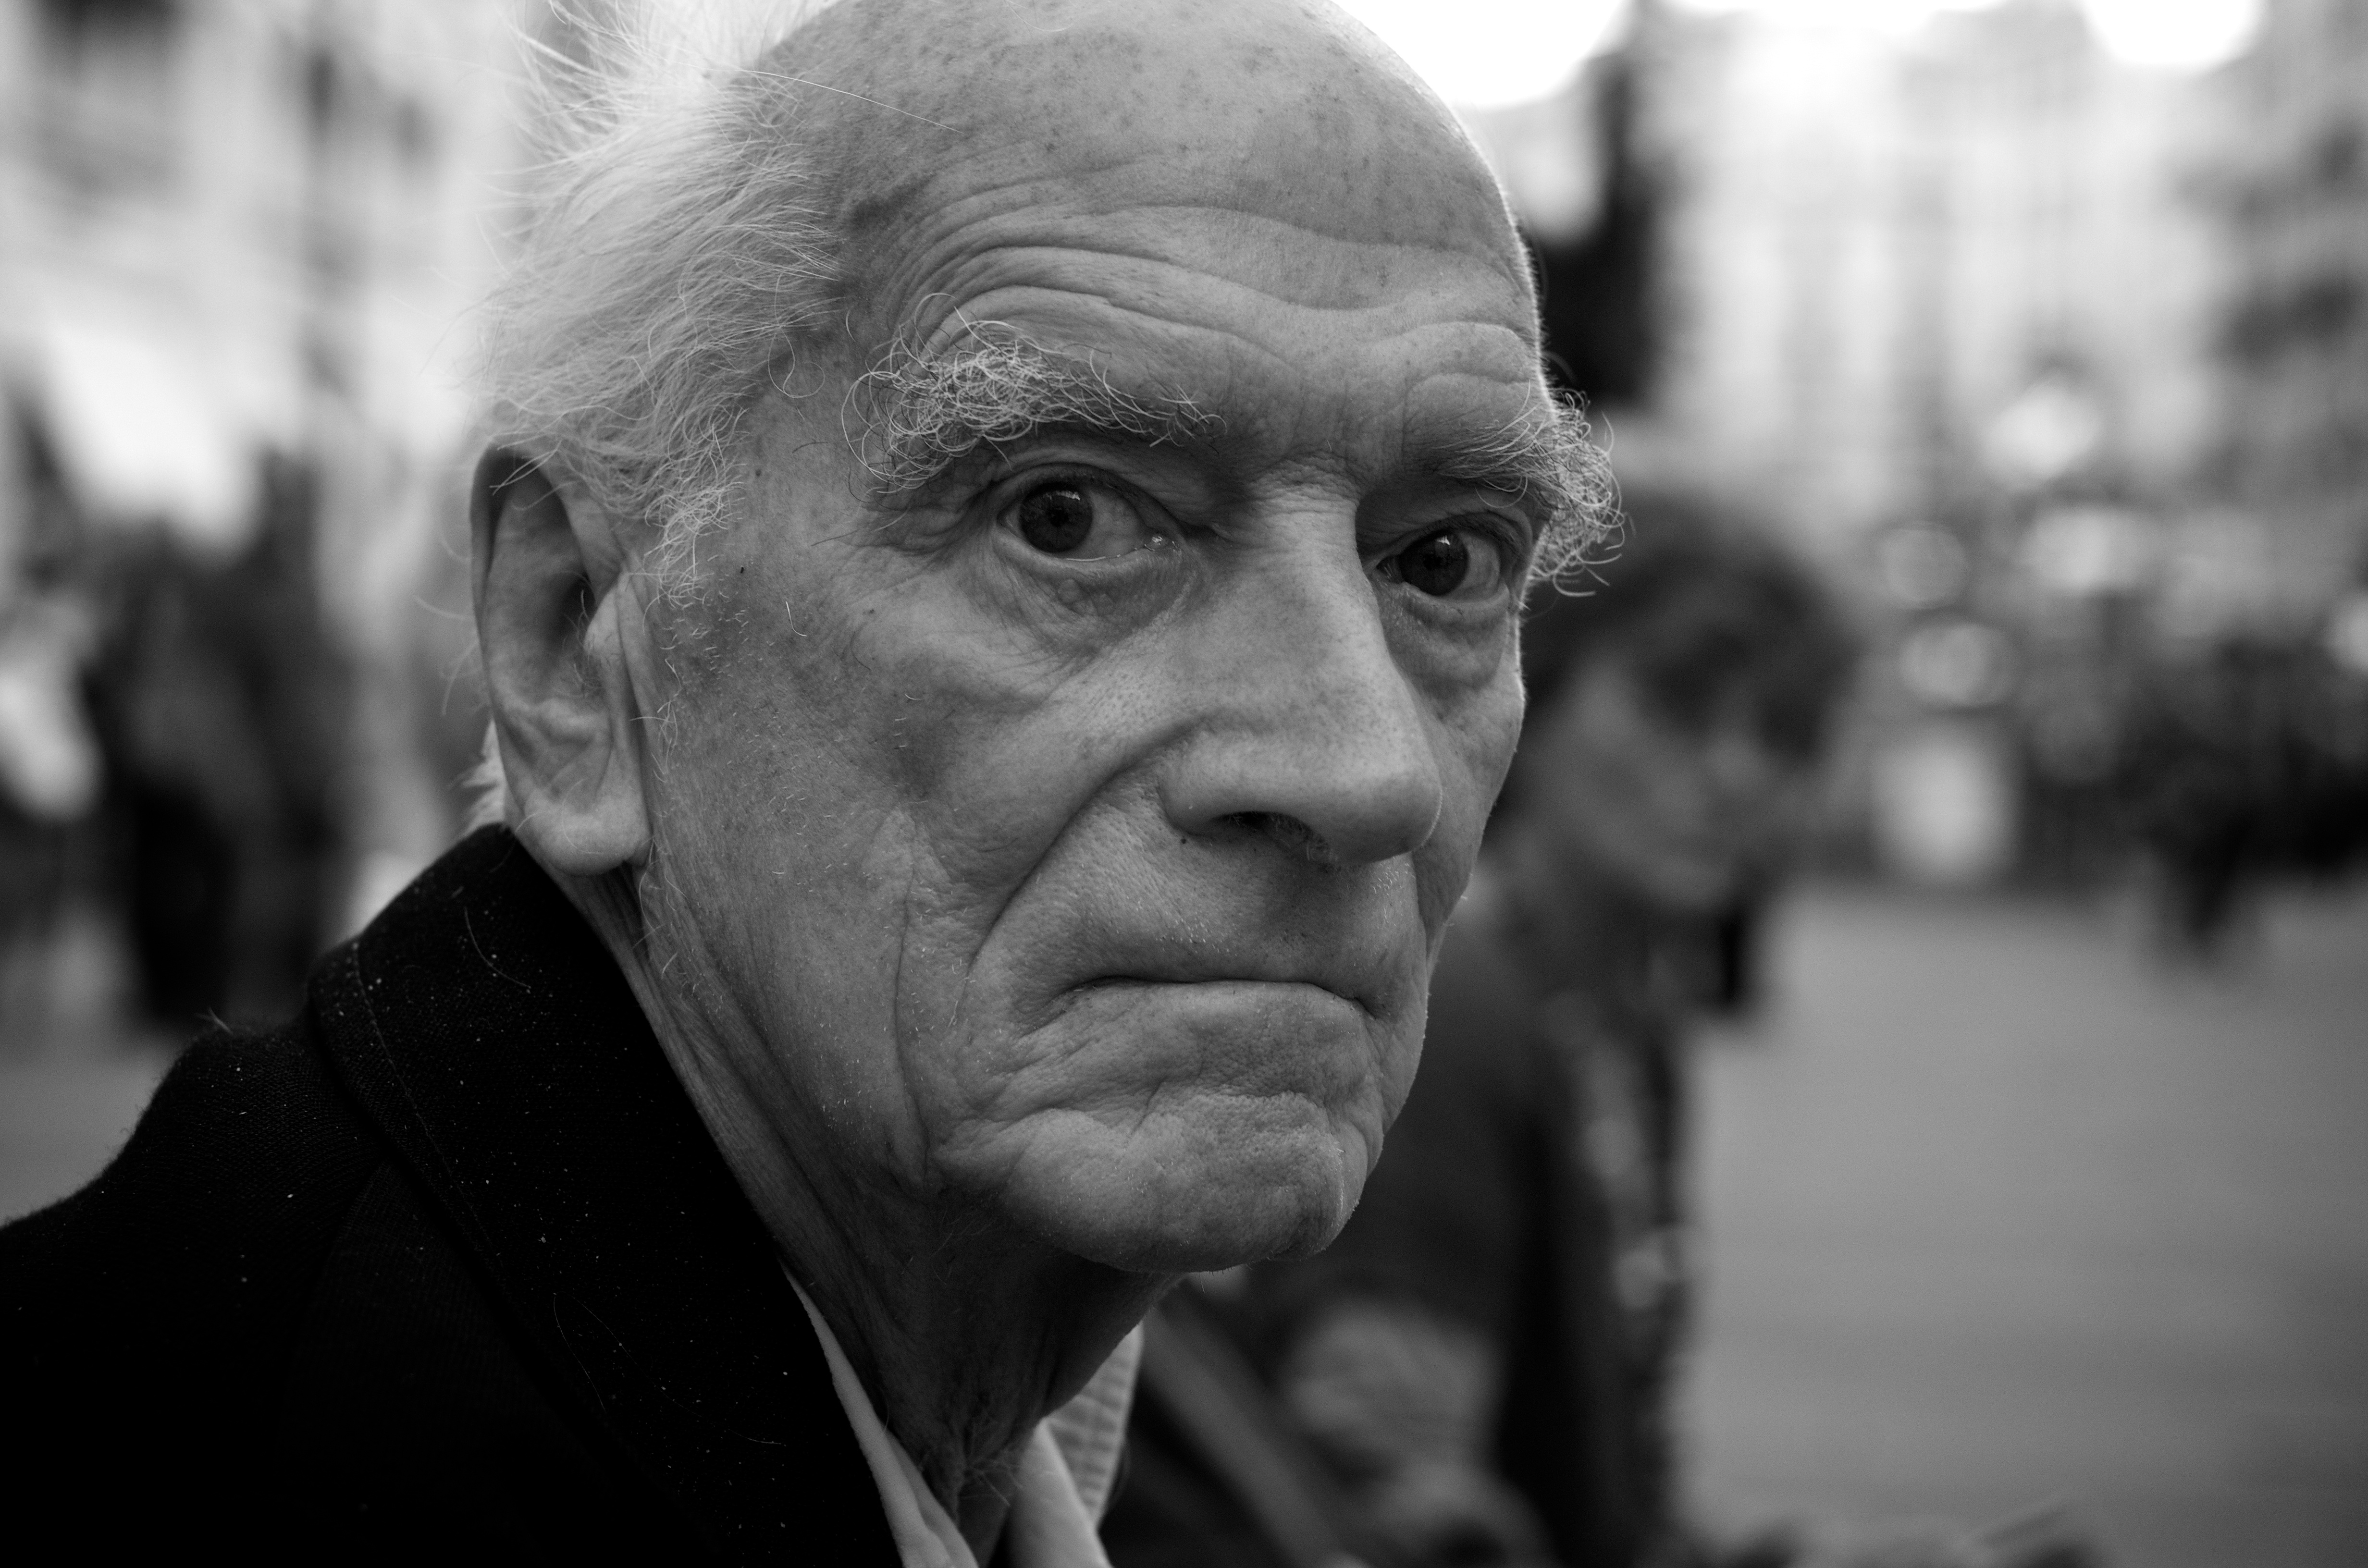
man, person, black and white, people, white, street, photography, ebook, portrait, training, black, monochrome, streetphotography, flickr, thomas, video, head, olympus, photograph, omd, fuji, leica, monochrom, leuthard, hcb, thomasleuthard, streettogs, monochrome photography